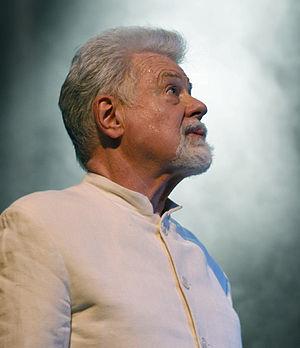
Roswell Hopkins Rudd, Jr., né à Sharon le 17 novembre 1935, et mort le 21 décembre 2017 à Kerhonskon, est un tromboniste et un compositeur américain de jazz.